Outdoor fitness

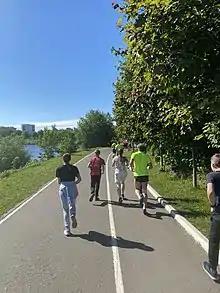
Runners at a Parkrun event in Russia, in 2021

Outdoor fitness consists of exercise undertaken outside a building for the purpose of improving physical fitness. It contrasts with exercise undertaken inside a gym or health club for the same purpose. The activity may be undertaken in a park, in the wilderness, or other outdoor location. The popularity of outdoor fitness grew rapidly in the second-half of the twentieth century and grew as a commercial consumer market in the twenty-first century.